British Rail Class 800

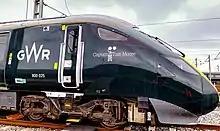
"Captain Tom Moore" name applied to unit 800025

Great Western Railway's Class 800 and 802 units are being named after "inspirational people" who have influenced the regions that the company serves.